Kataragama

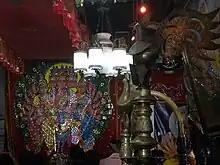
Interior of the "Maha Devale", the Yantra is kept behind a curtain that figures Murukan with his two wives

Tamil Hindus of Sri Lanka and South India refer to the place as Katirkamam. Katirkaman is associated with Skanda-Murukan. Saivite Hindus of South India call him Subrahmanya as well. He is known as Kandasamy, Katiradeva, Katiravel, Kartikeya, and Tarakajith. Some of these names are derived from the root katir from Katirkamam. "Katir" means formless light. The Deity is depicted with six faces and twelve hands or one face and four hands. Out of love for Murugan and to mitigate bad karma, bhaktars pierce their cheeks and tongues with vels, pull large chariots carrying murthi of Murugan with large hooks pierced through the skin of their backs. This practice is known as kavadi. Murugan's vahana or vehicle is Mayil, the peacock.